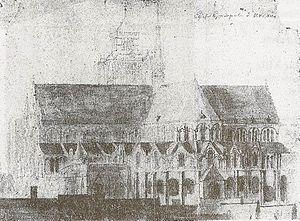
Dessin du XVIIIe siècle du chevet de l'ancienne cathédrale Notre-Dame-en-Cité d'Arras, aujourd'hui disparue.
La cathédrale Notre-Dame-en-Cité d'Arras est une ancienne cathédrale de style gothique, qui était située dans le quartier dit de « la Cité » à Arras. Construite essentiellement aux XIIᵉ et XIIIᵉ siècles et continuée durant les siècles suivants, elle a été détruite pendant la Révolution française et a aujourd’hui entièrement disparu. Siège d'un évêché qui couvrait une partie du riche comté de Flandre au début des travaux, avant de passer au nouveau comté d'Artois, la cathédrale avait de grandes dimensions, soutenant la comparaison avec Notre-Dame de Paris par exemple, ou sa voisine l'ancienne cathédrale Notre-Dame de Cambrai elle aussi détruite, ce qui la faisait appartenir aux grandes cathédrales gothiques du nord de la France.
Les listes suivantes recensent les cathédrales catholiques de France.